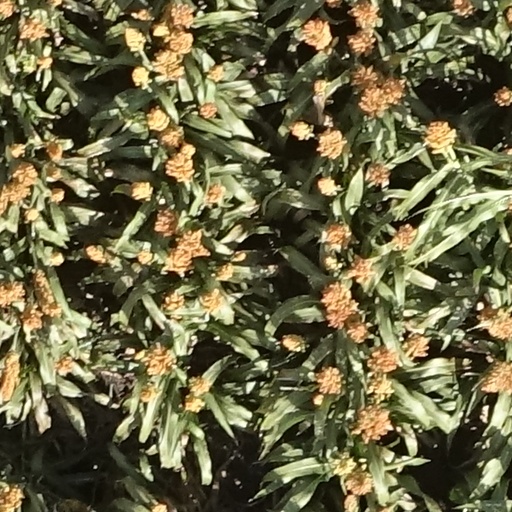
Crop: sorghum